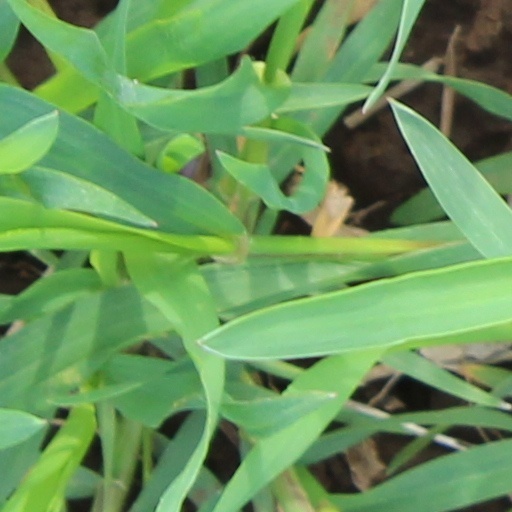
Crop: wheat